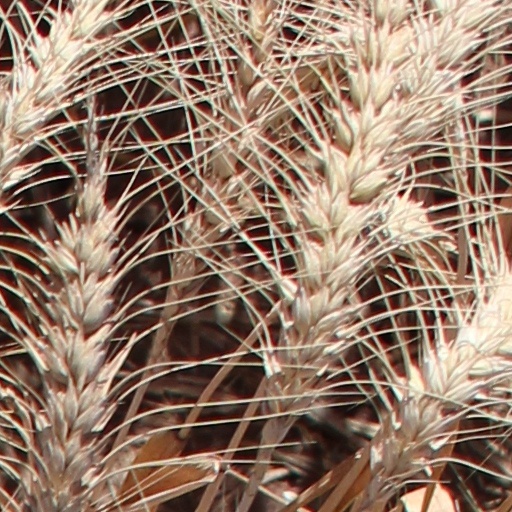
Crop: wheat